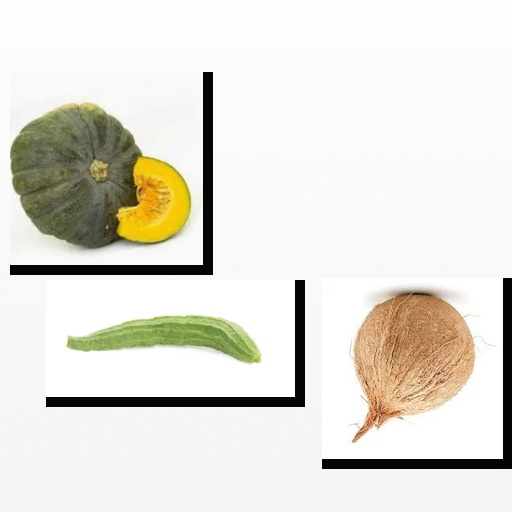
Food items: coconut, ridge_gourd, pumpkin